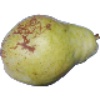
Label: Pear Williams 1